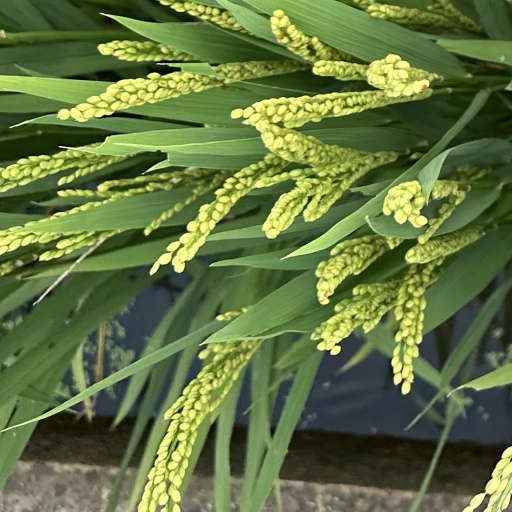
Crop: rice